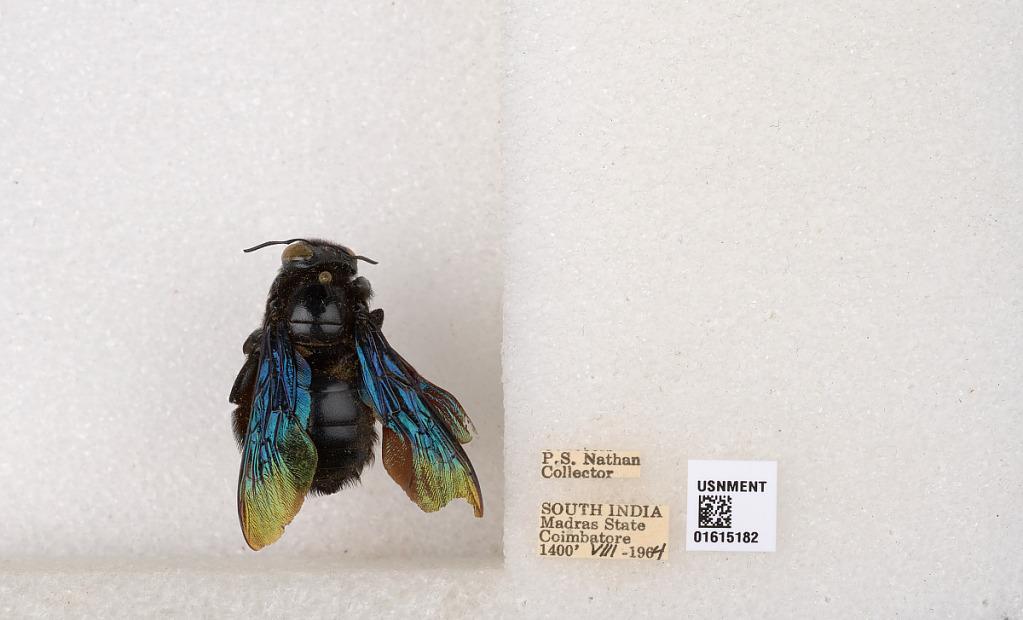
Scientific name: Xylocopa (Biluna) auripennis auripennis Lepeletier
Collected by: P. Nathan
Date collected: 1964-8-1
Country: India
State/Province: Tamil Nadu
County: Coimbatore
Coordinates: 10.9955, 76.9034